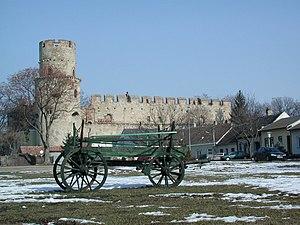
Laa an der Thaya est une ville autrichienne du district de Mistelbach en Basse-Autriche.